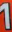
Number: 1